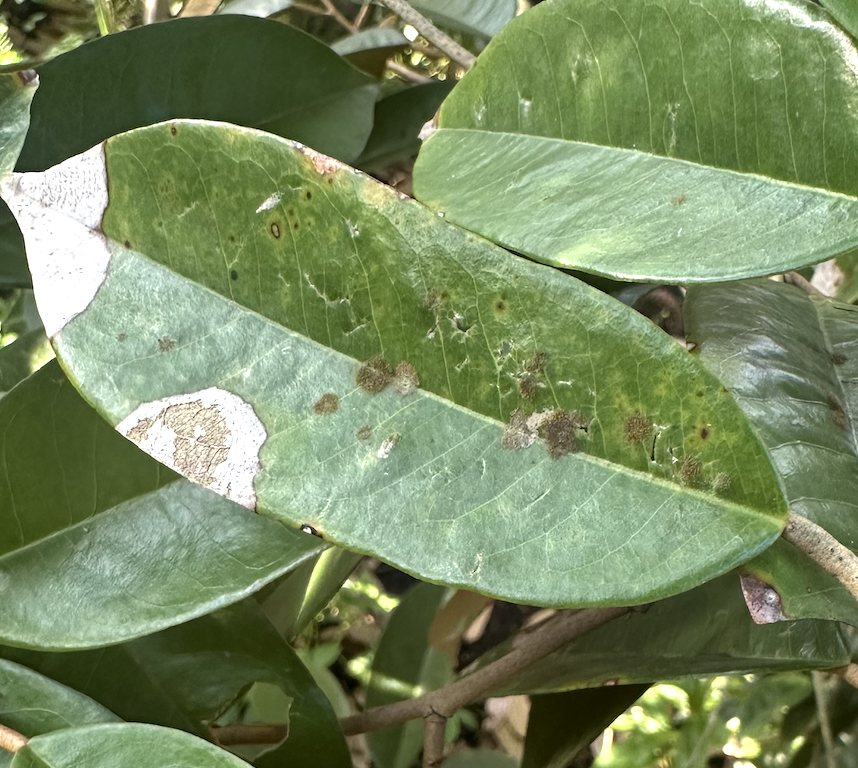
Label: anthracnose_disease